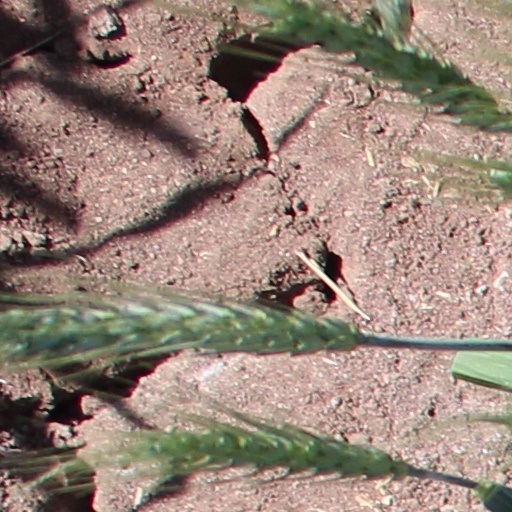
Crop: wheat